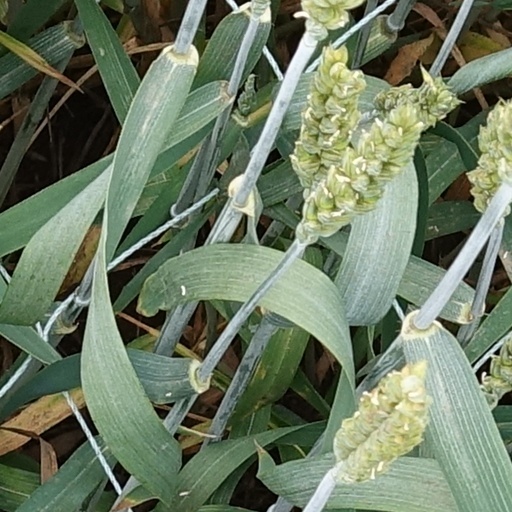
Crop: wheat